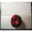
Label: apple